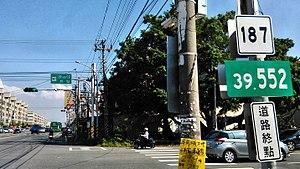
Donggang est une commune du comté de Pingtung située sur l'île de Taïwan, en Asie de l'Est.